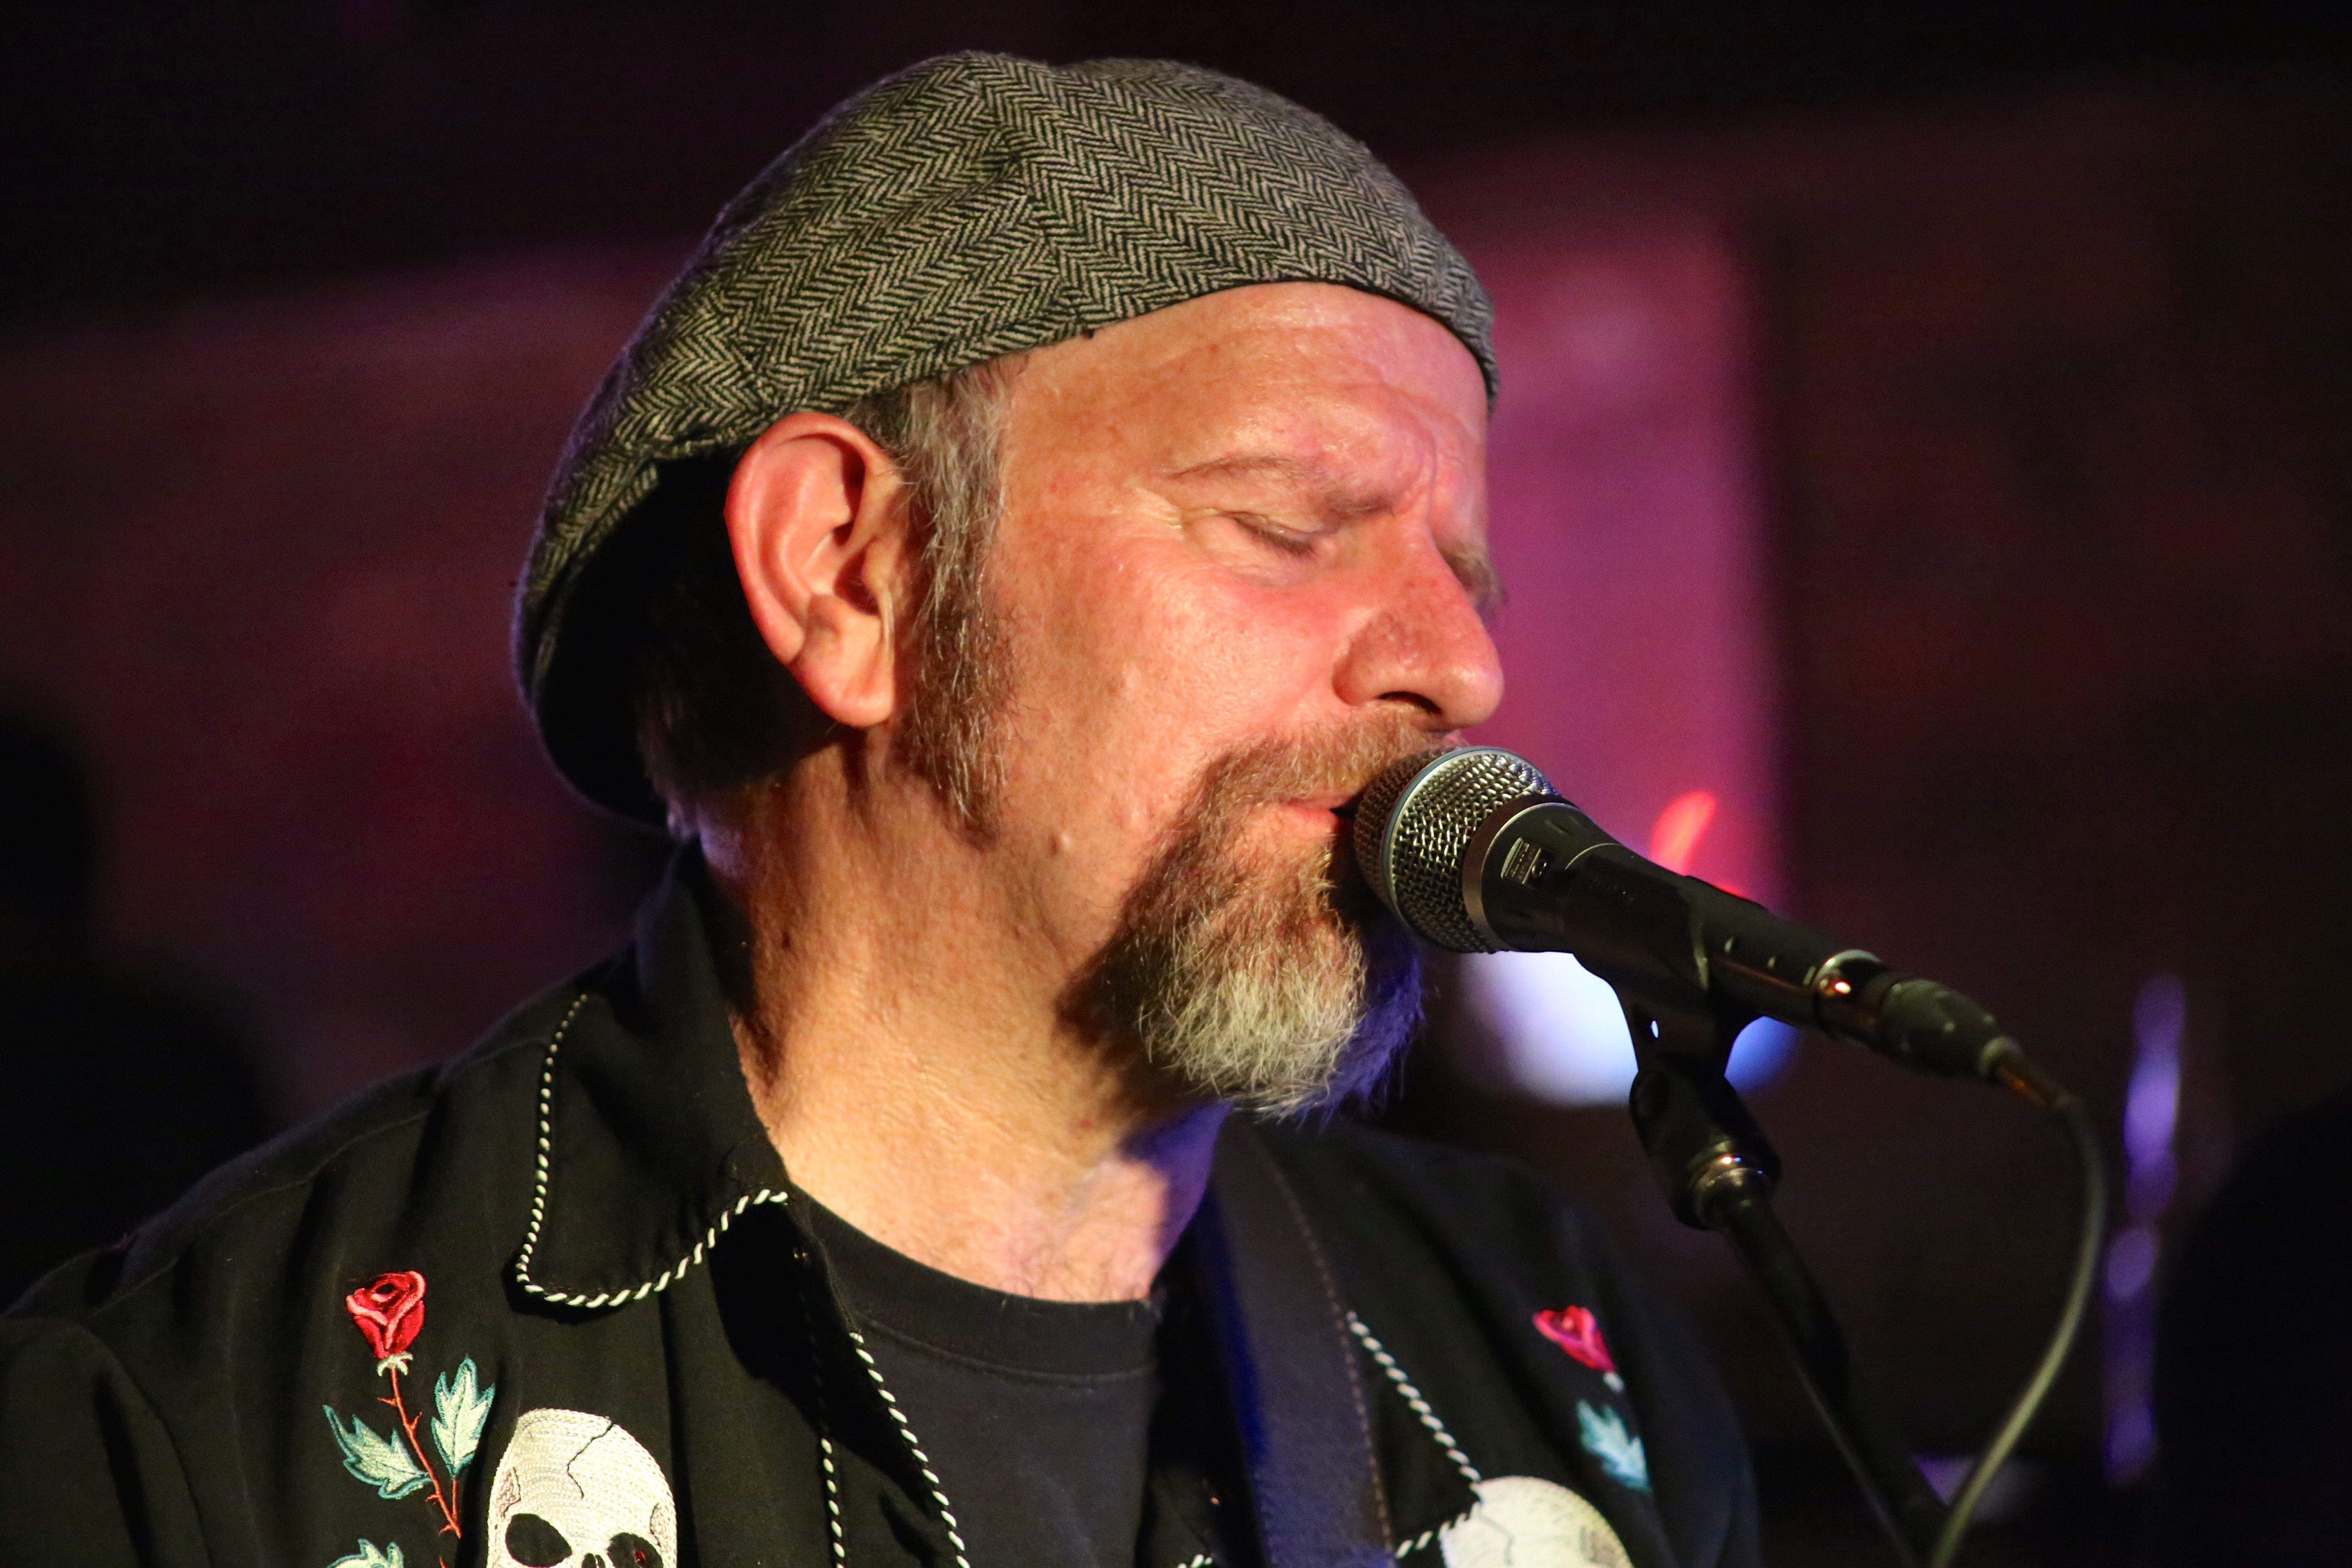
man, person, music, bar, concert, singer, band, live, mic, musician, stage, jazz, performance, bassist, singing, event, guitarist, entertainment, performing arts, singer songwriter, facial hair